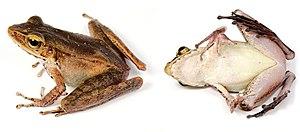
Meristogenys orphnocnemis est une espèce d'amphibiens de la famille des Ranidae.
Meristogenys est un genre d'amphibiens de la famille des Ranidae.